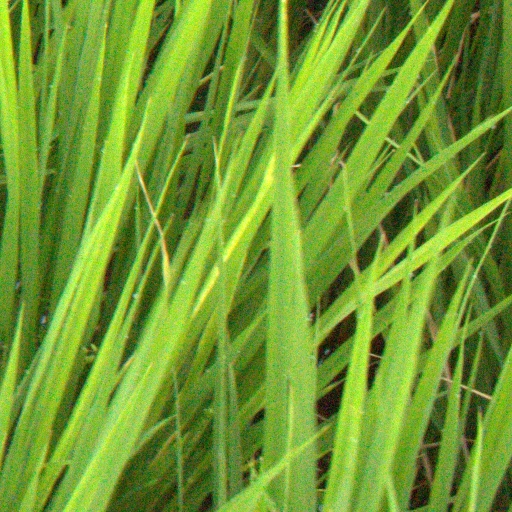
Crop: rice